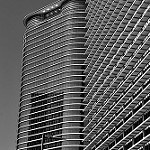
Label: B & W